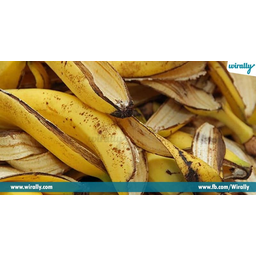
Label: generalcompost